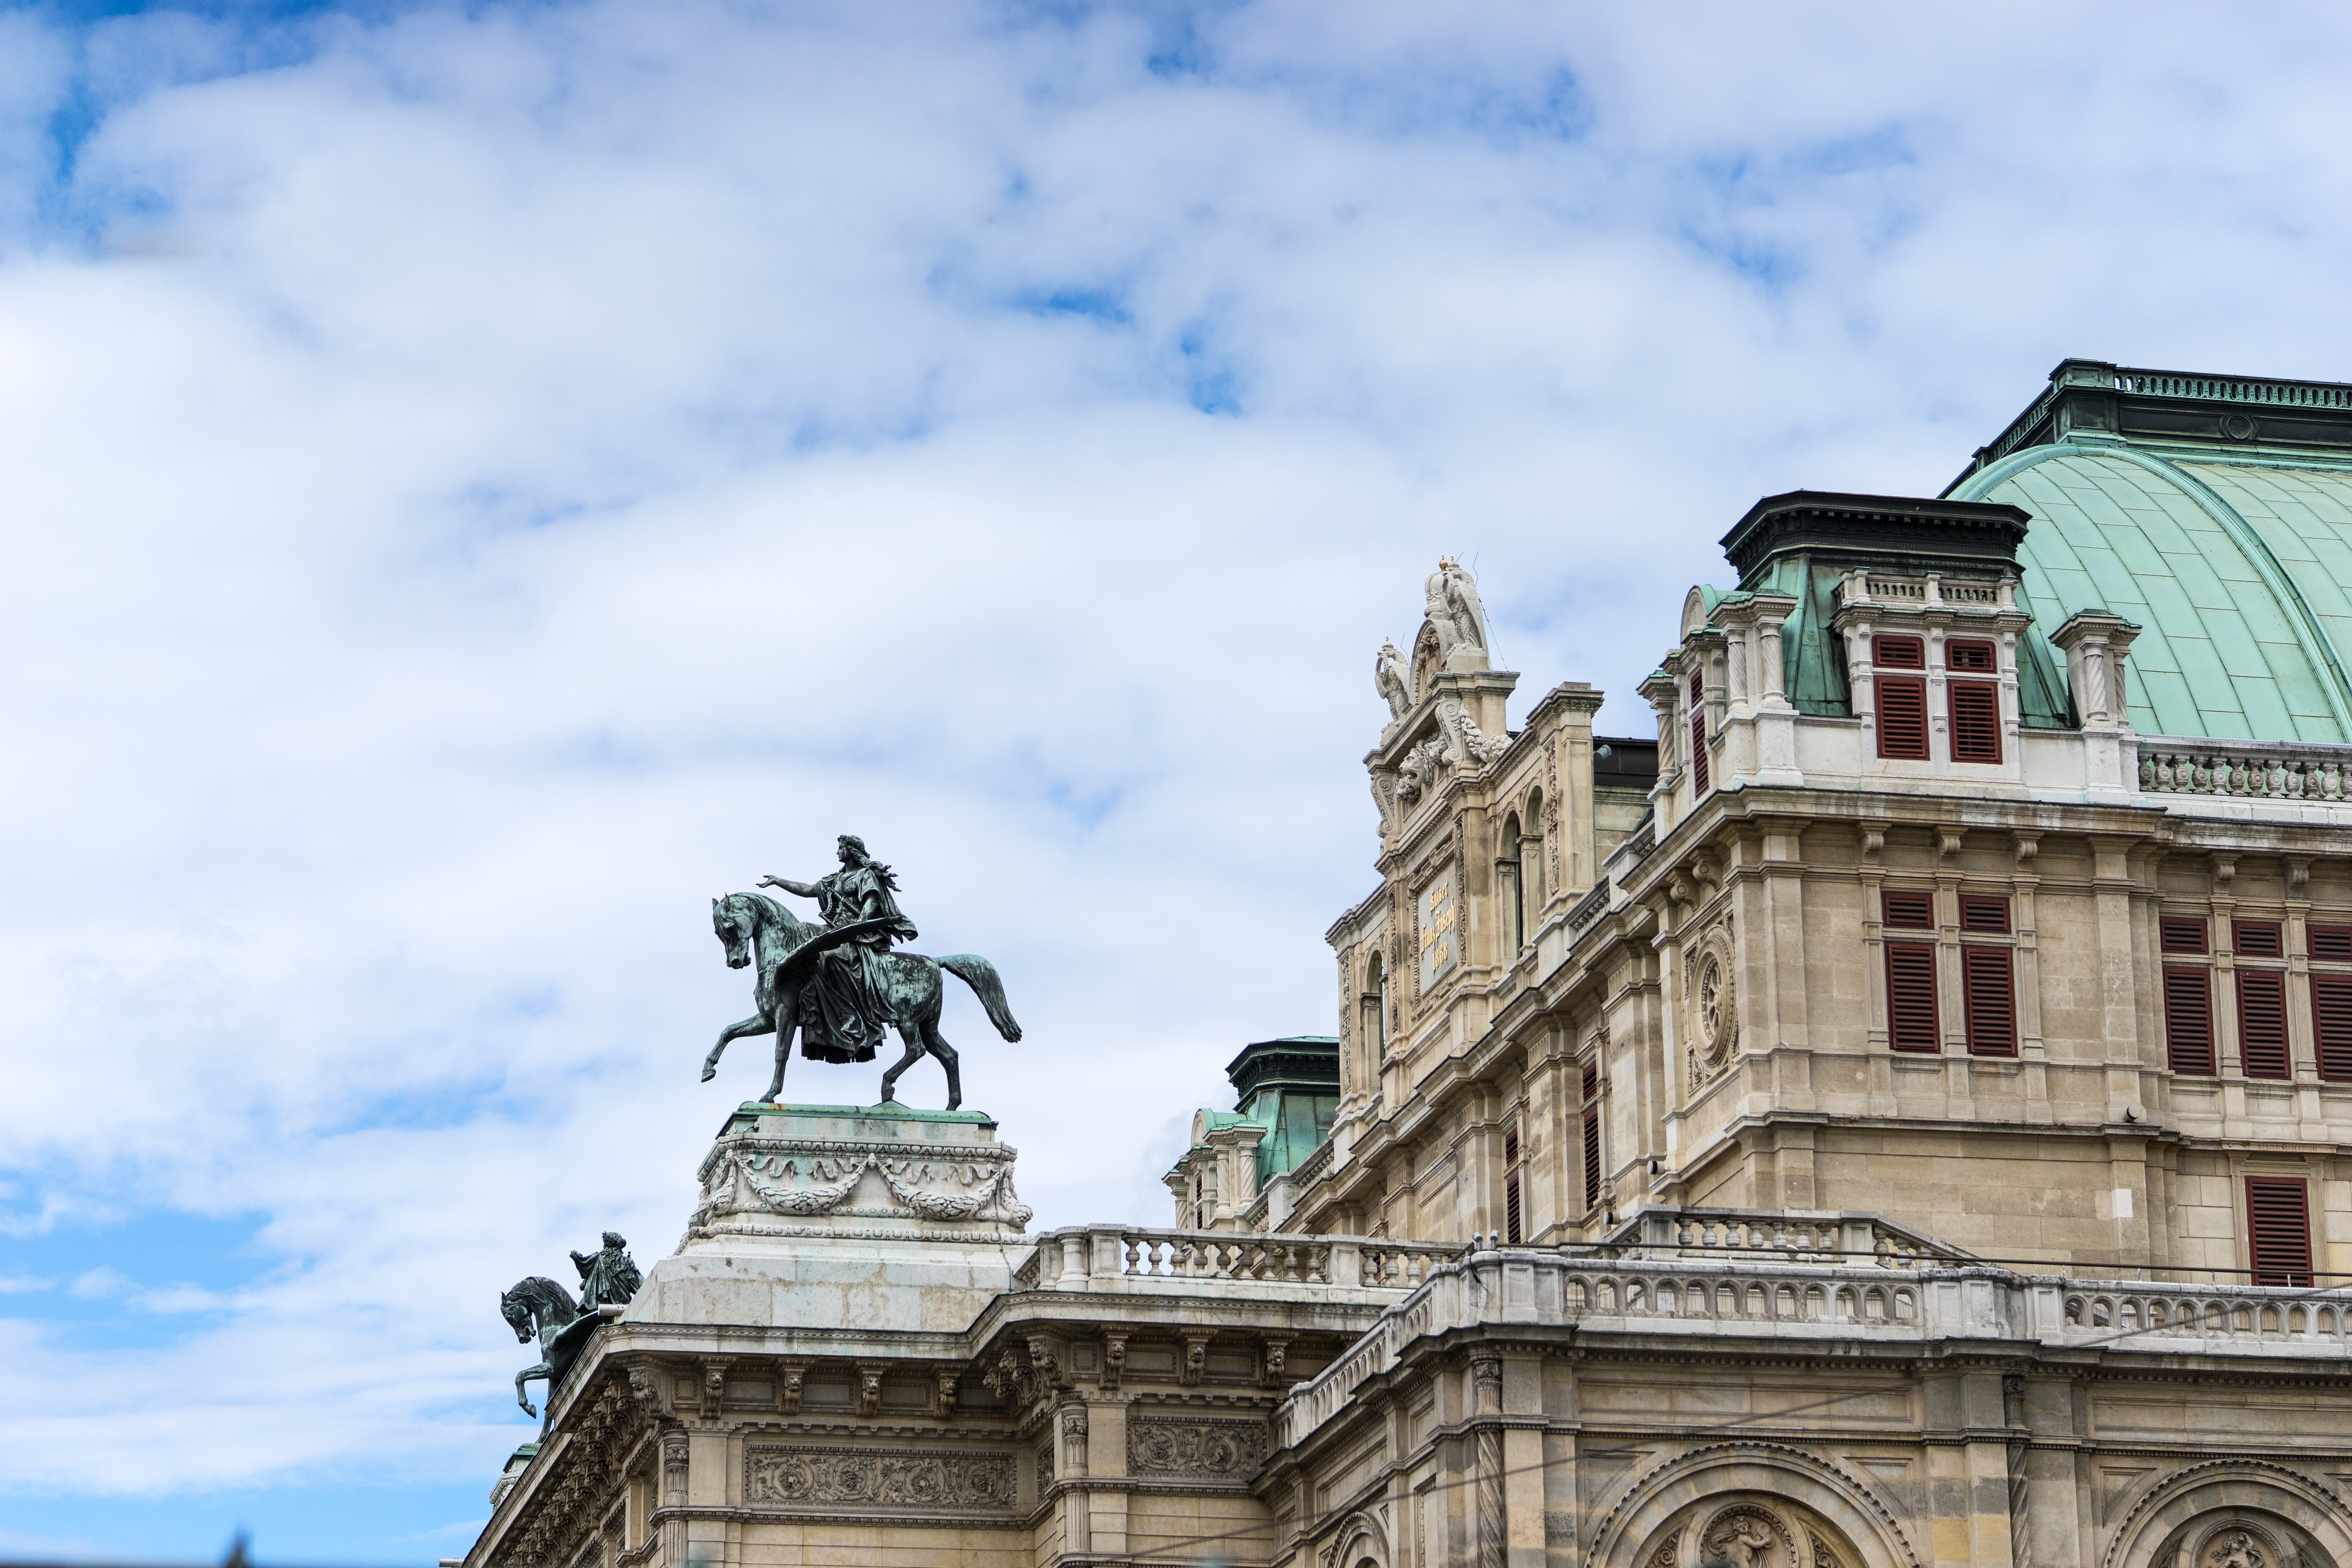
monument, statue, landmark, facade, urban area